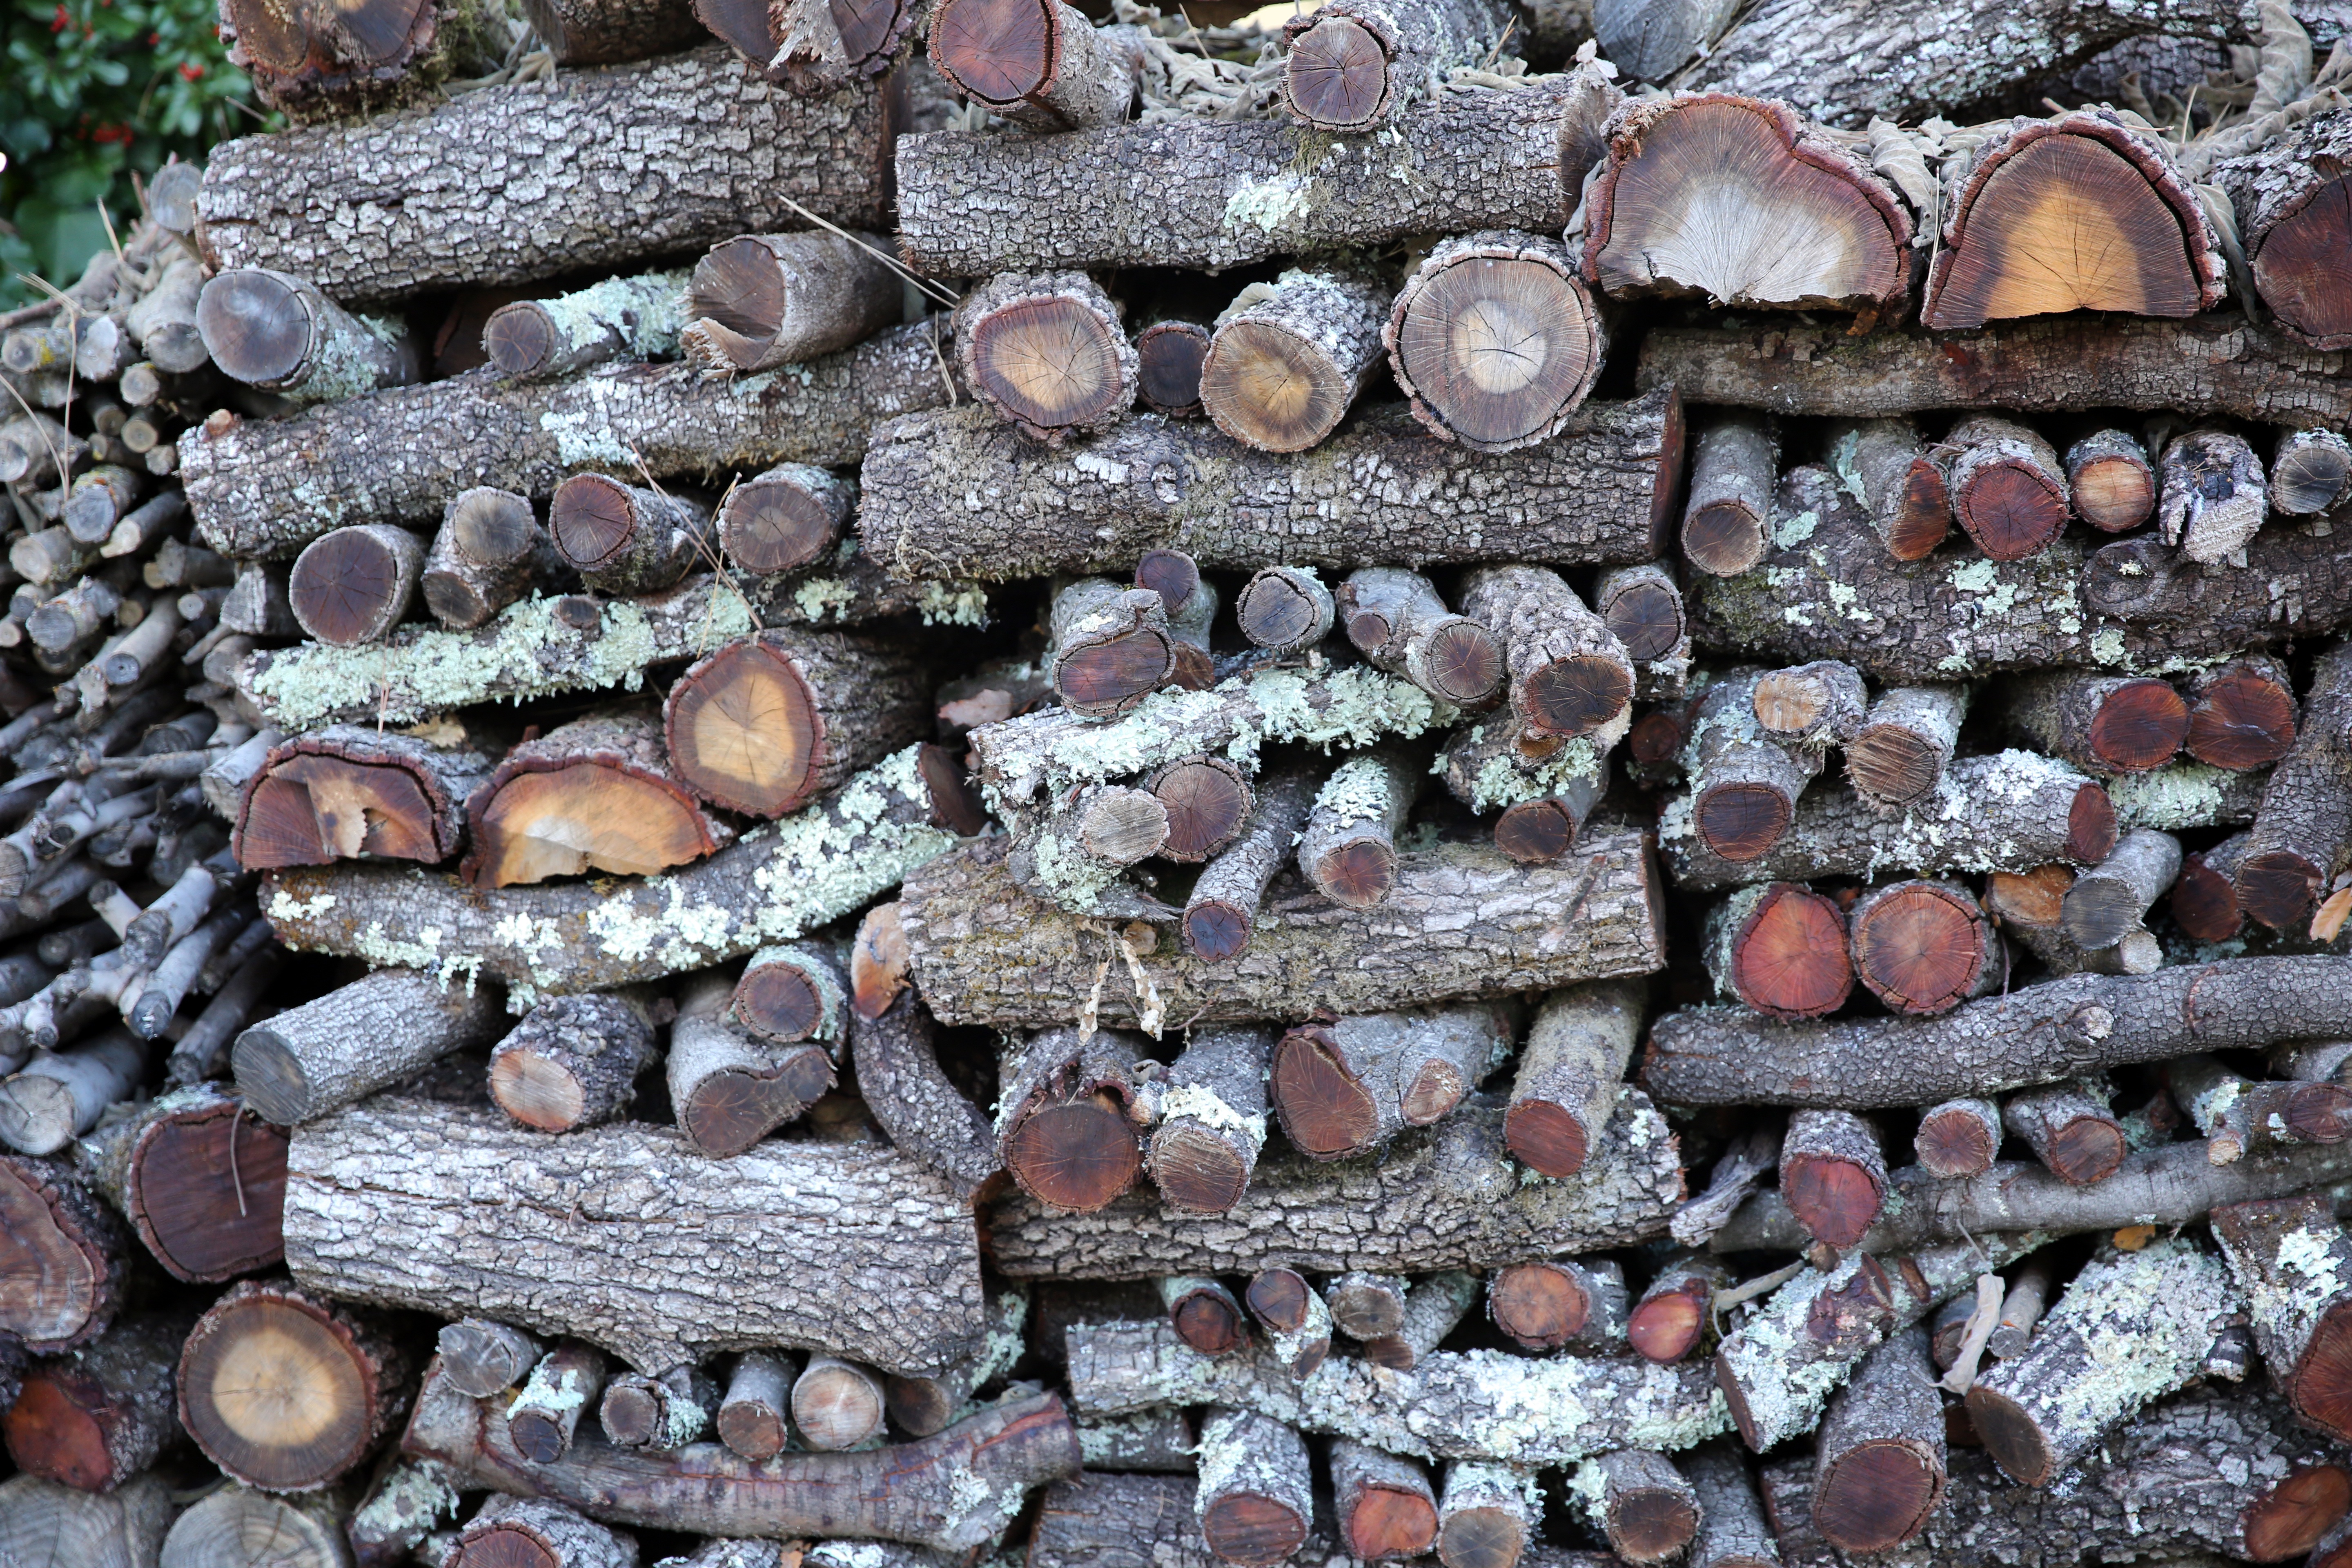
tree, rock, wood, track, wall, cup, soil, firewood, brick, wood pile, material, wooden log, rubble, temple, iron, carving, scrap, woodpile, sawn, ancient history